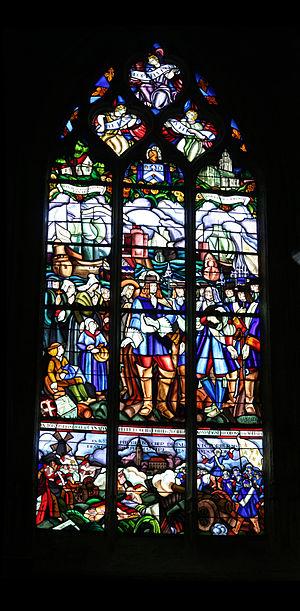
Vitrail dans l'église Notre-Dame de Mortagne-au-Perche
Fondée en 1956, l’association Perche-Canada a pour objet de renouer les liens entre les habitants du Perche d’aujourd’hui et les descendants des émigrants fondateurs, de perpétuer cette page d’histoire par des recherches historiques, par des animations, par des voyages et par un soutien aux projets de coopération.